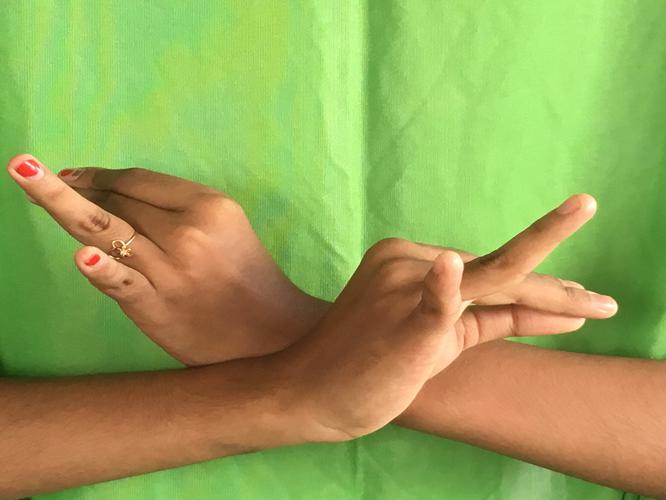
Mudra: Katakavardhana
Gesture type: double_hand